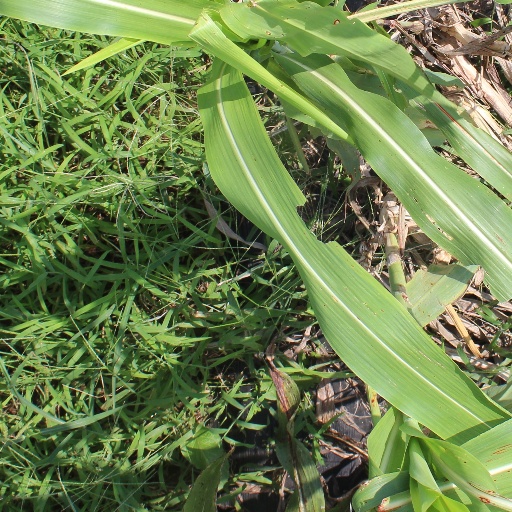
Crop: sorghum